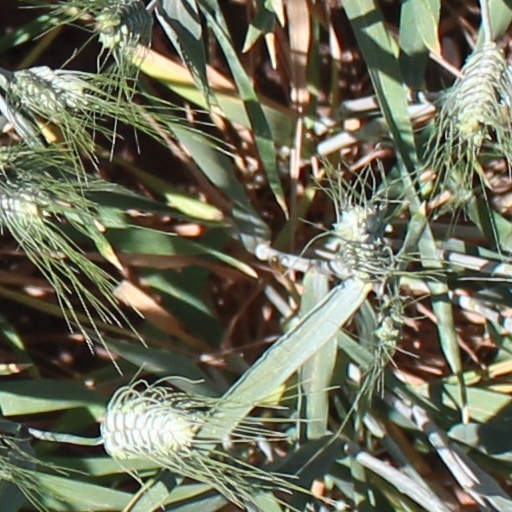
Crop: wheat